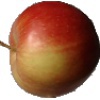
Label: Apple Red 2